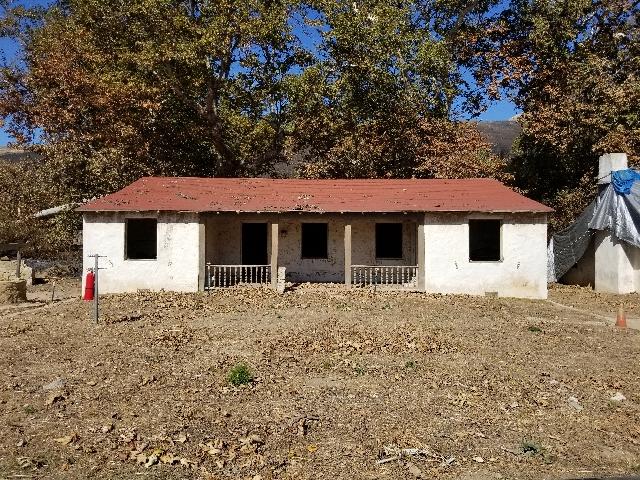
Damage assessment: no_damage